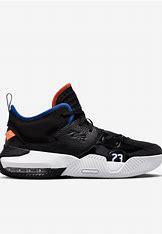
Brand: Jordan
Model: Stay Loyal 2